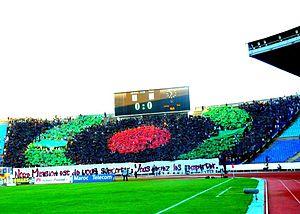
tifo des supporters askary lors de la final de la coupe du trône 2012
L'Association sportive des Forces armées royales, plus couramment abrégé en FAR Rabat, est un club marocain de football fondé en 1958 et basé à Rabat.